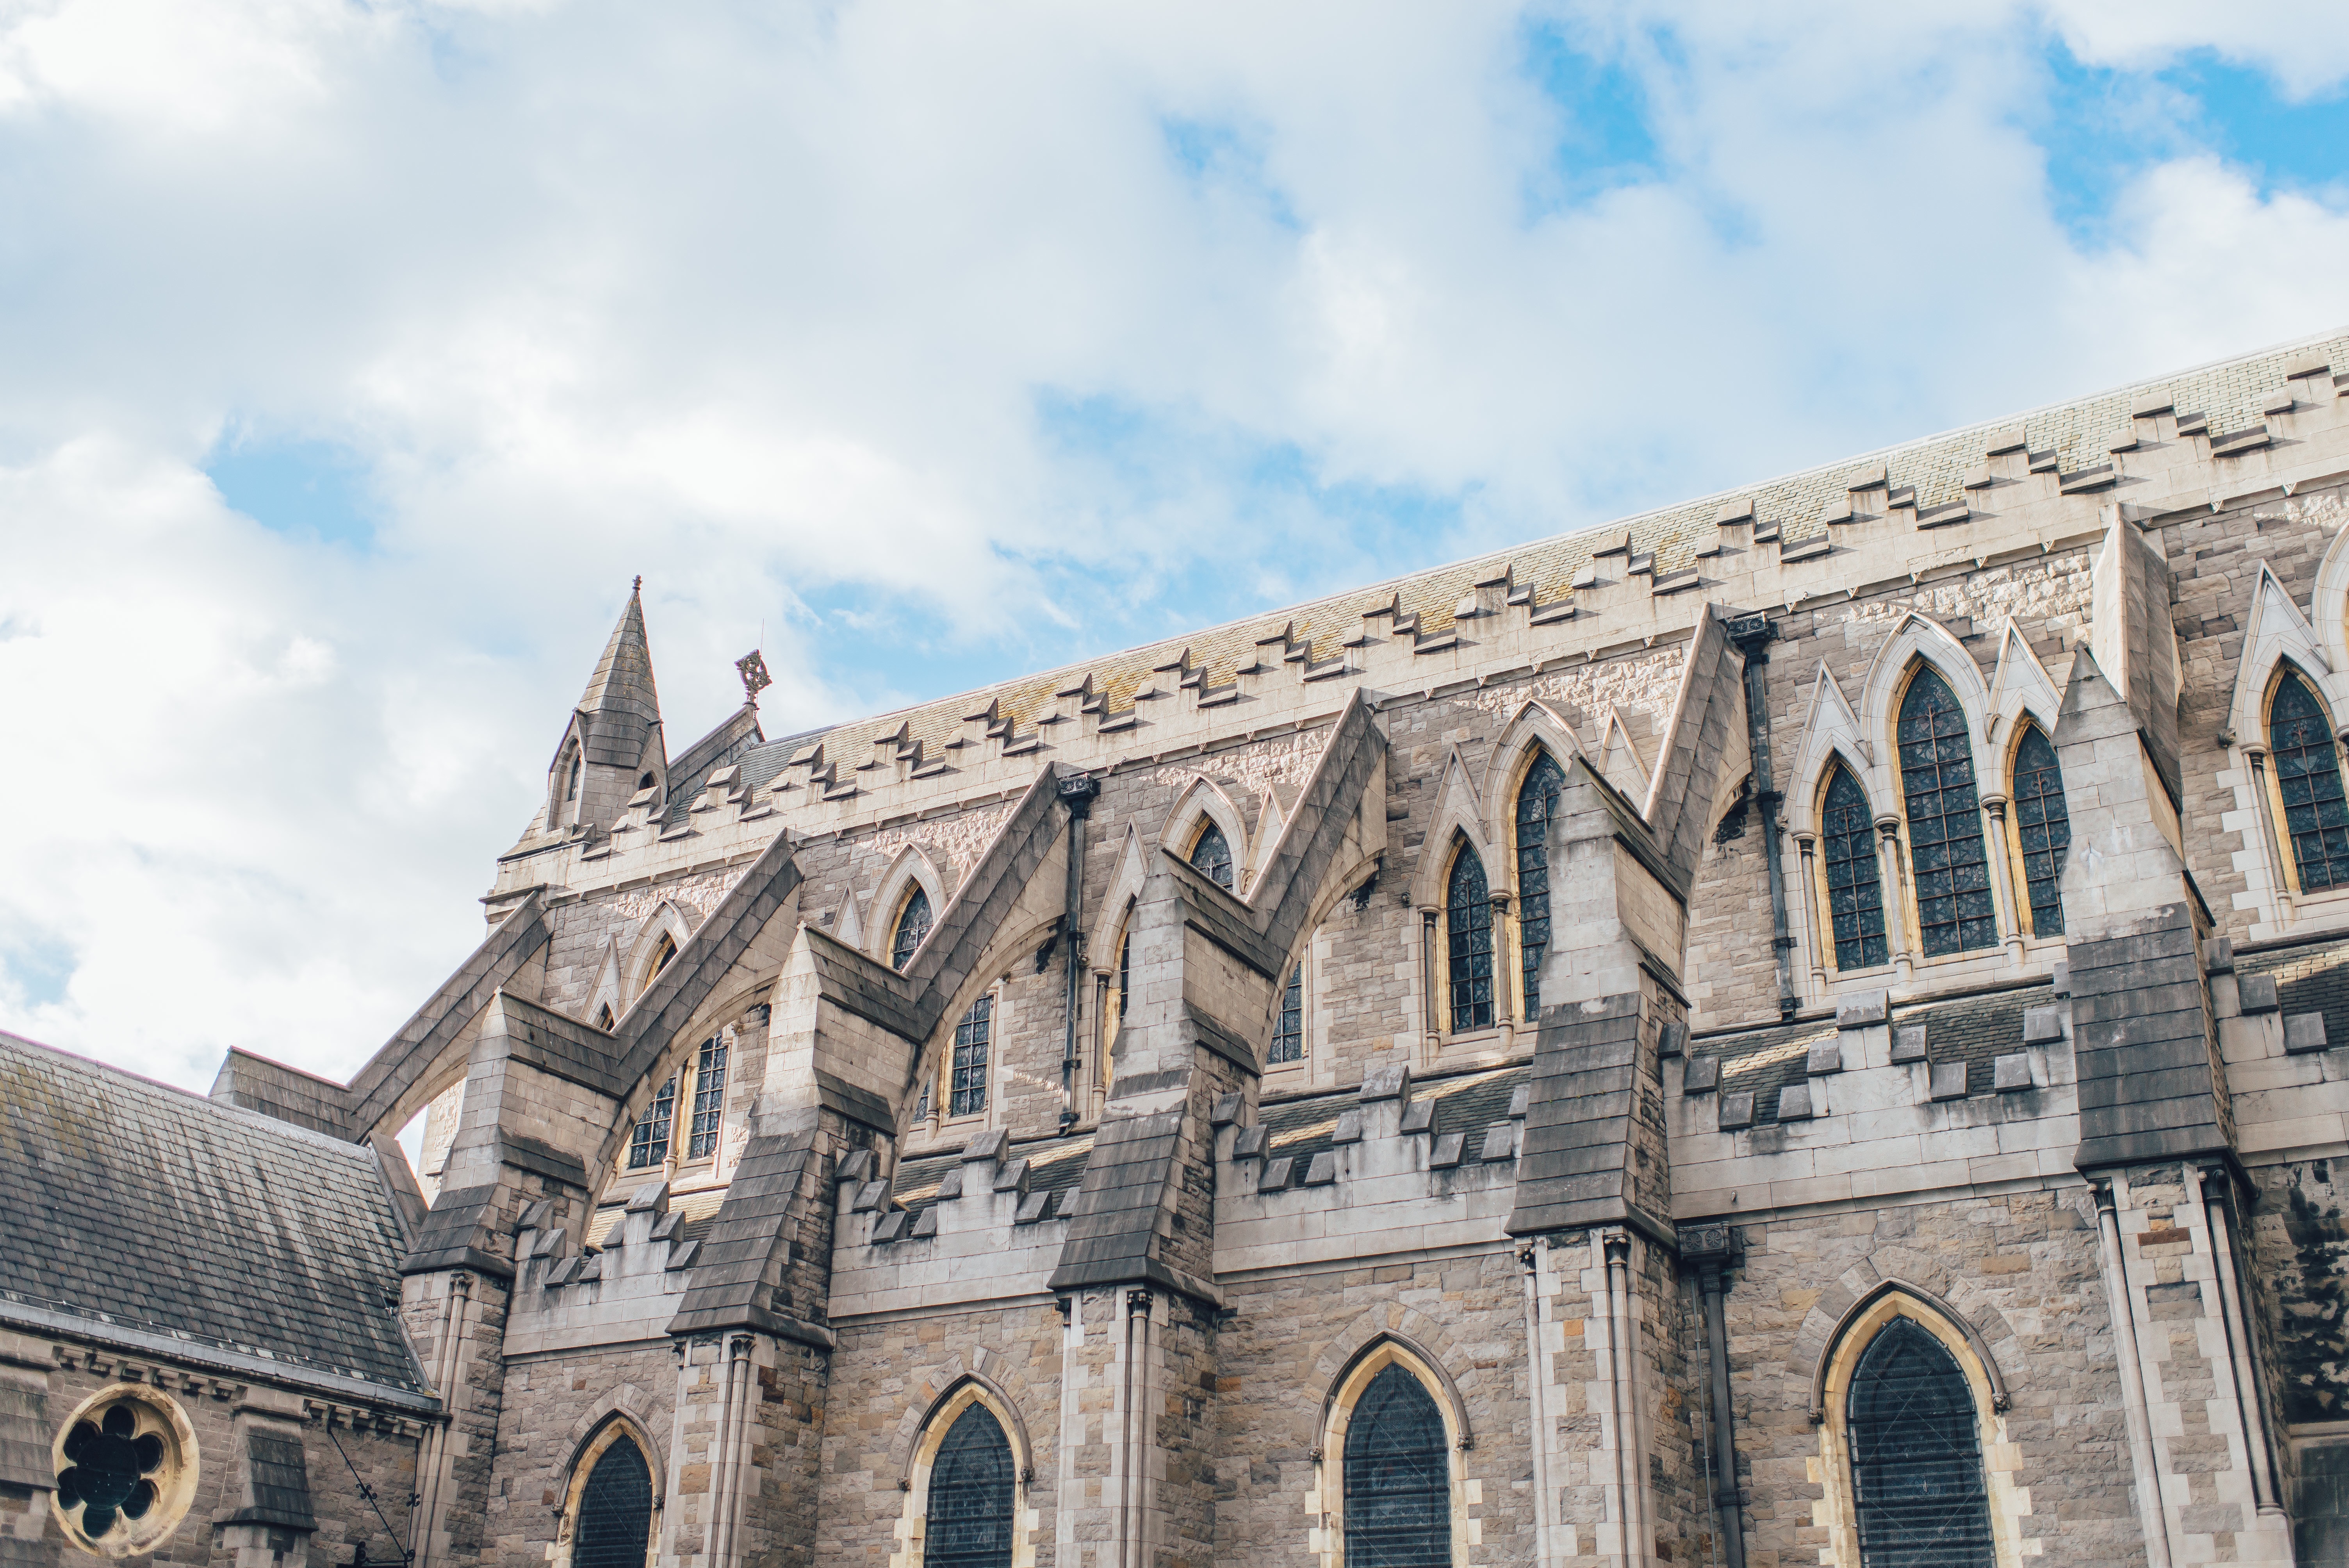
architecture, sky, building, landmark, facade, church, cathedral, place of worship, history, ancient history